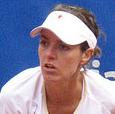
Age: 27